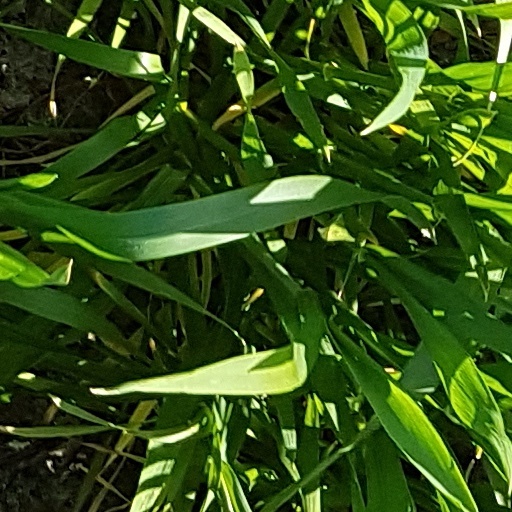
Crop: wheat